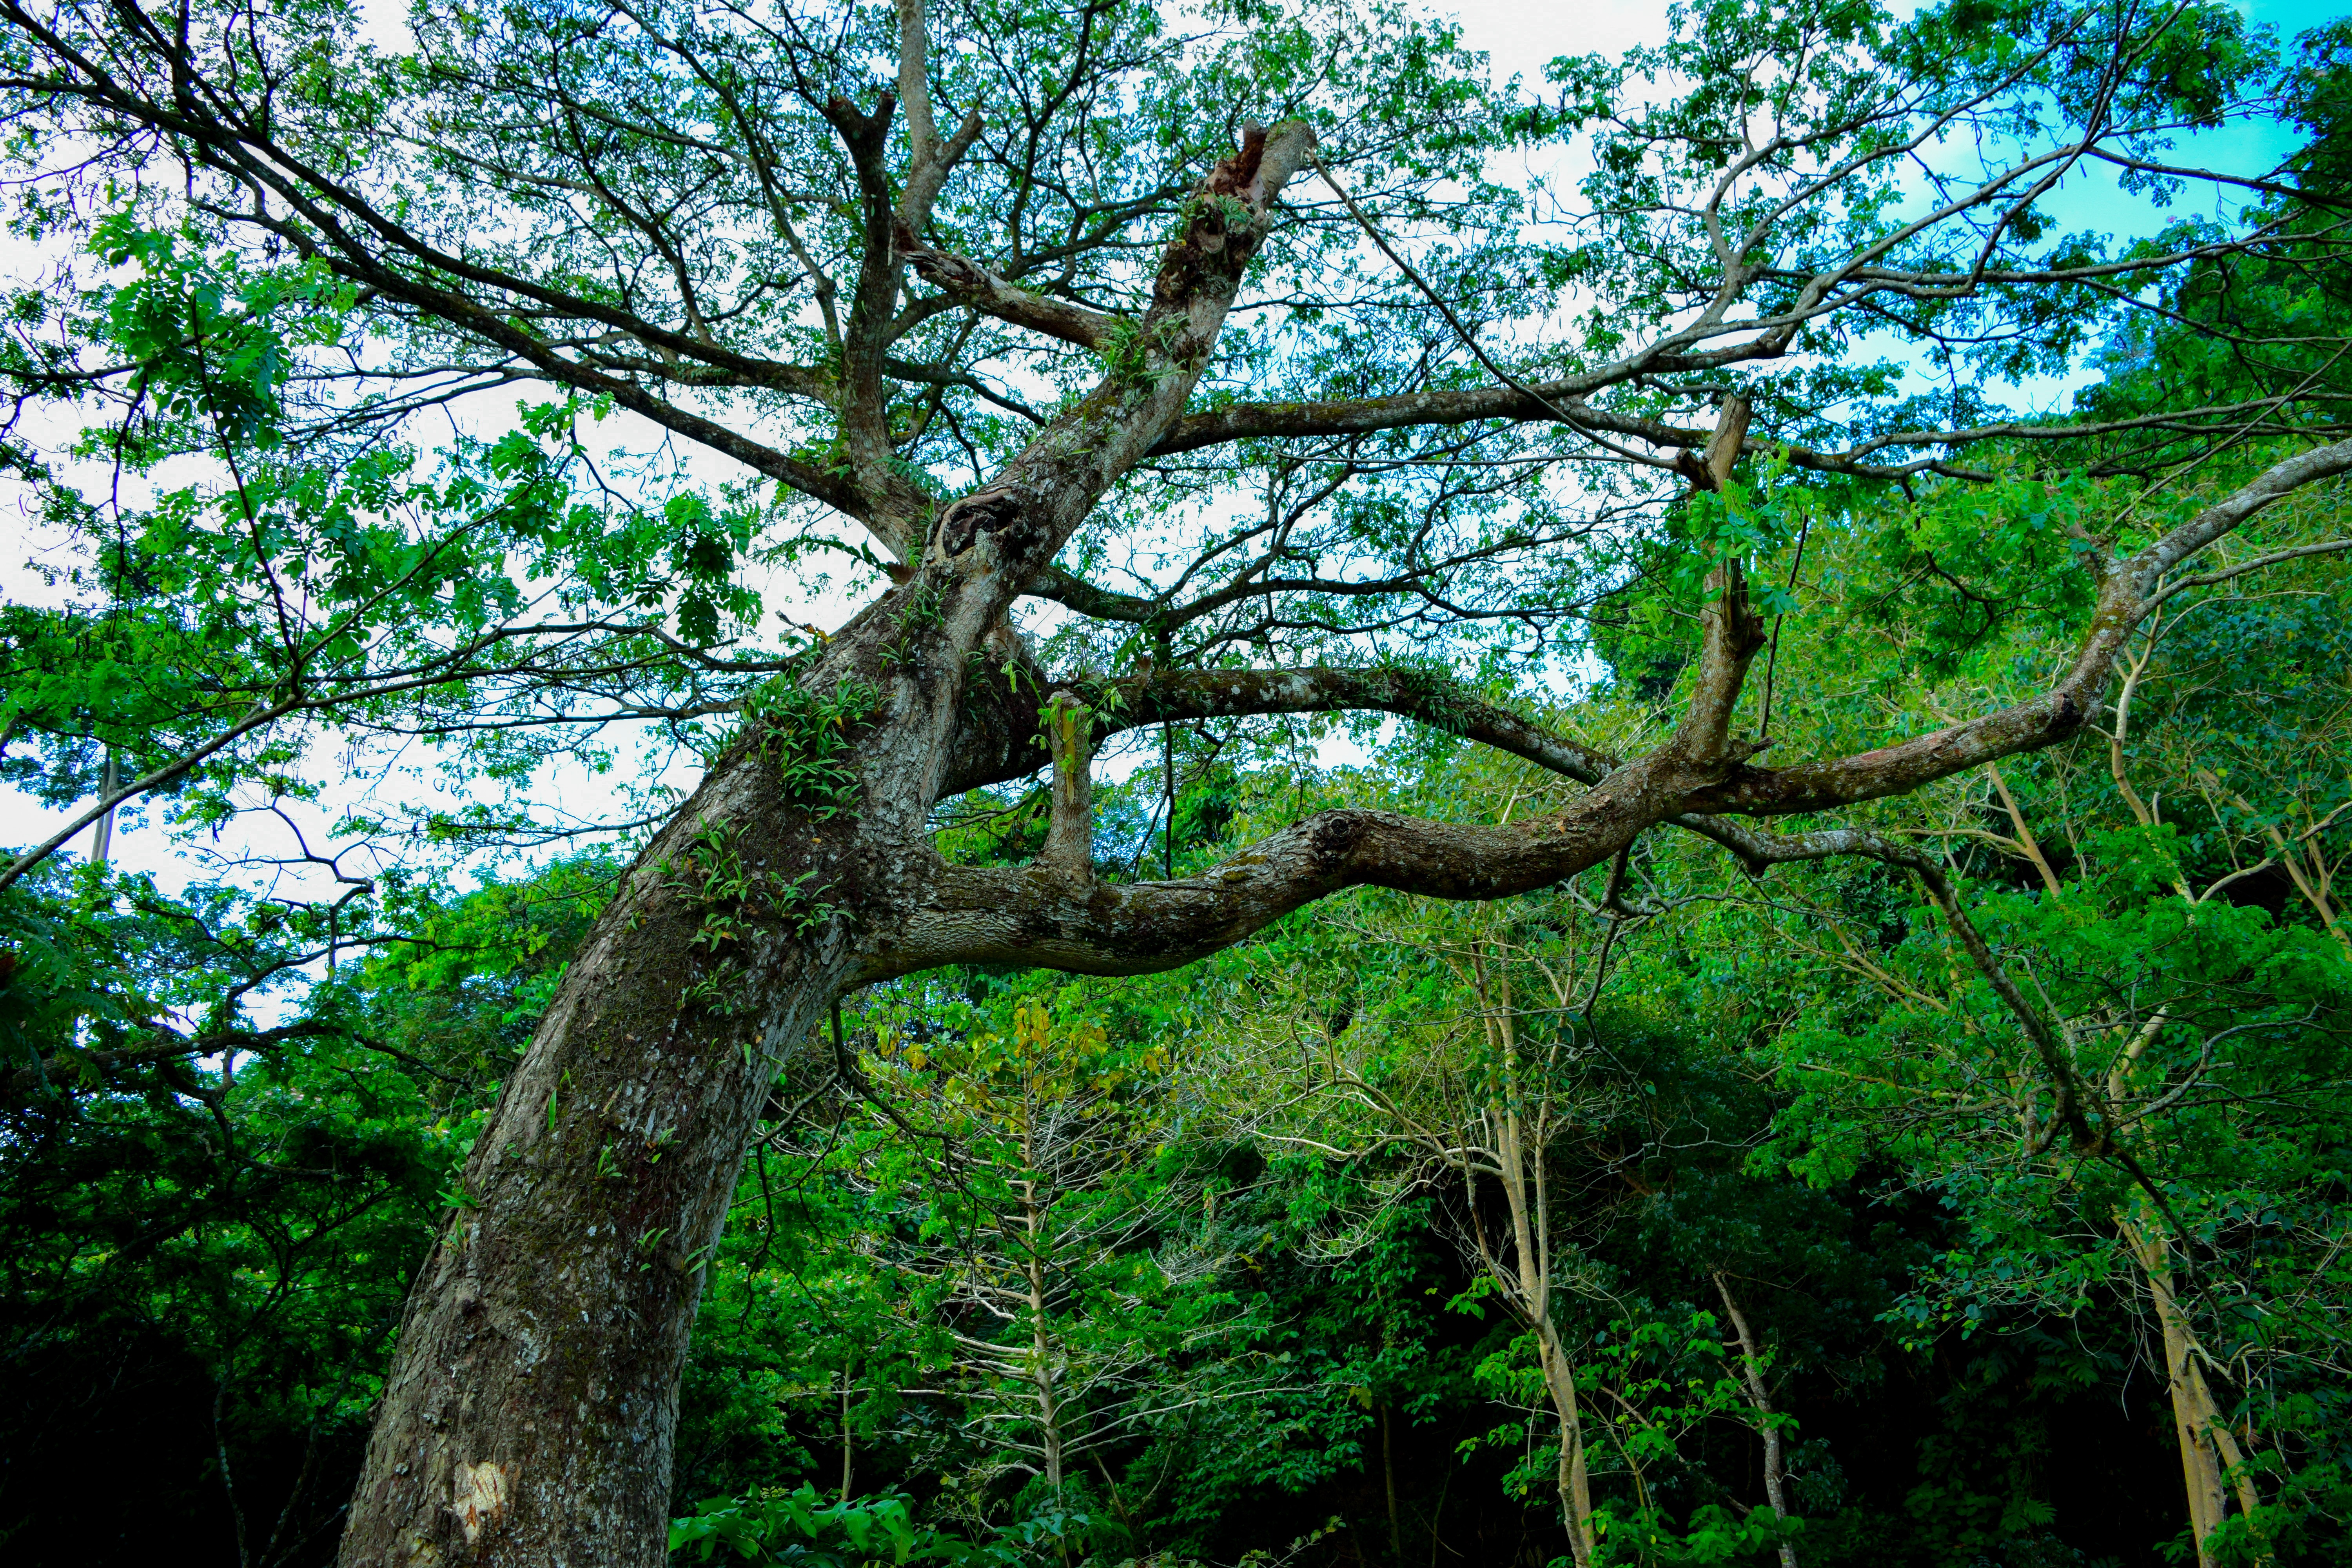
landscape, tree, nature, forest, outdoor, branch, plant, wood, leaf, flower, trunk, environment, green, jungle, botany, flora, vegetation, rainforest, deciduous, grove, woodland, habitat, ecosystem, biome, old growth forest, natural environment, woody plant, temperate broadleaf and mixed forest, land plant